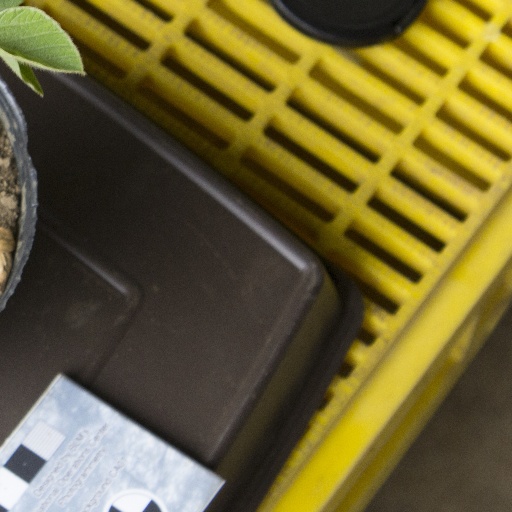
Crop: soybean